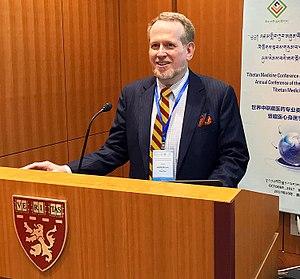
Eliot Tokar, né en 1958 dans le Bronx, est un écrivain et conférencier américain pratiquant la médecine tibétaine. Il vit et travaille à New York.